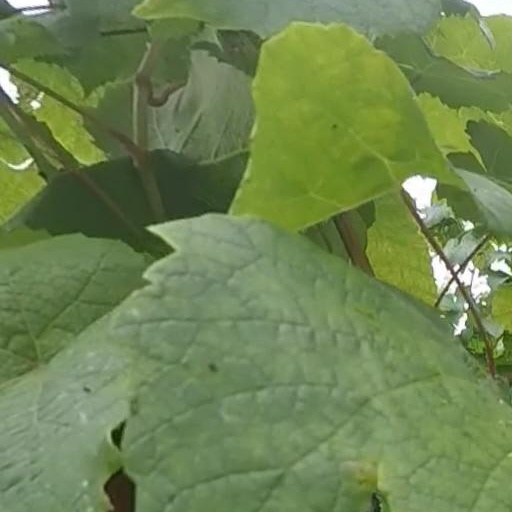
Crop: grape